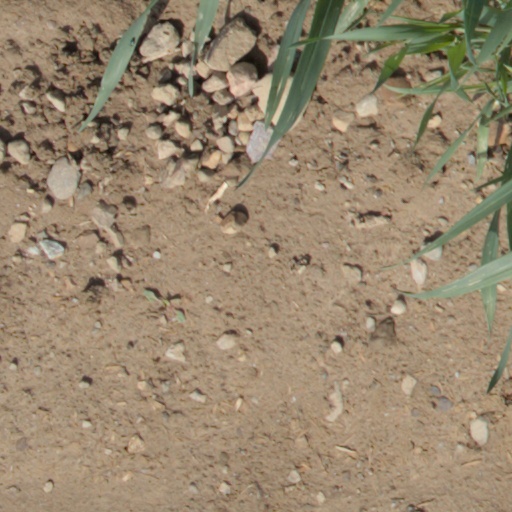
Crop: wheat